Geology of Scotland

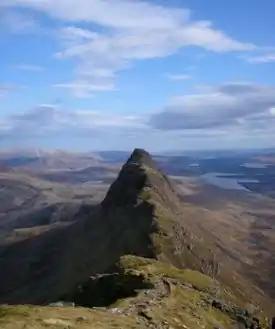
Suilven is formed of Torridonian sandstone, sitting on a landscape of Lewisian gneiss.

The Southern Uplands are a range of hills almost long, interspersed with broad valleys. They lie south of a second fault line running from Ballantrae towards Dunbar. The geological foundations largely comprise Silurian deposits laid down some 4-500 million years ago.